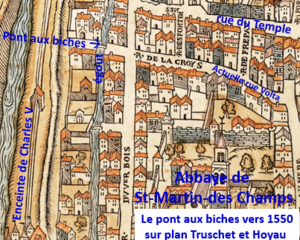
Le pont aux biches en 1550 sur plan Truschet et Hoyau vers 1550
Le passage du Pont-aux-Biches est une voie piétonne située dans le 3ᵉ arrondissement de Paris, en France.